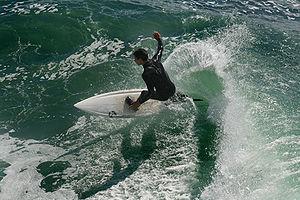
Un surfeur à Santa Cruz en Californie. La côte du nord californien est réputée pour ses spots de surf, mais la température de l'eau est toujours basse (14ºC) et nécessite le port d'une combinaison.